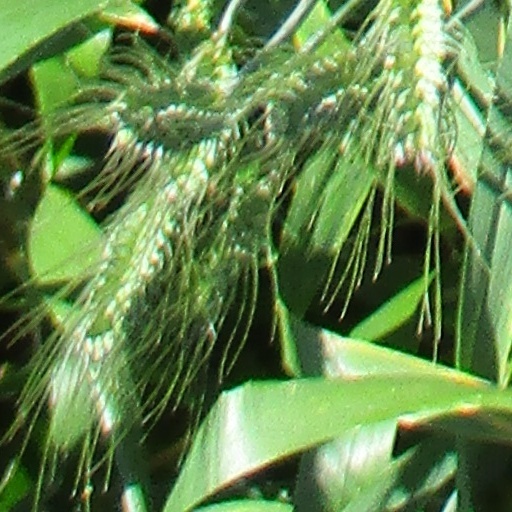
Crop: wheat